Sudbury Basin

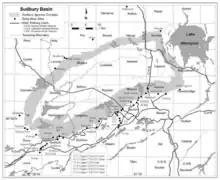
Topographic map of the geology and geographic features of Ontario's Sudbury Basin includes mine sites up to year of publication (1917)

The large impact crater filled with magma containing nickel, copper, palladium, gold, the platinum group, and other metals. This magma formed into pyrrhotite, chalcopyrite, and pentlandite rocks, as well as cubanite and magnetite.